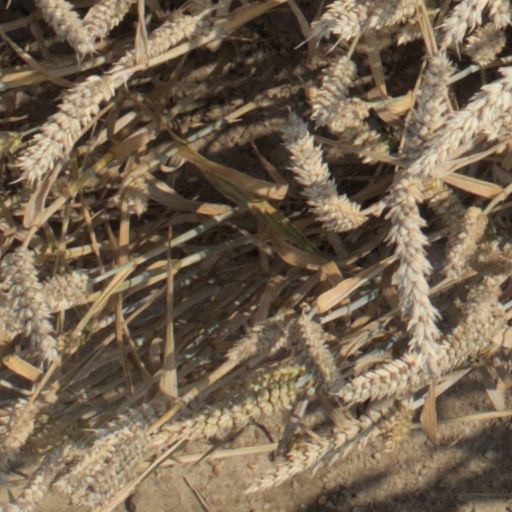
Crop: wheat